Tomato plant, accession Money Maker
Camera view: bottom (45 deg); turntable rotation: 30 degrees
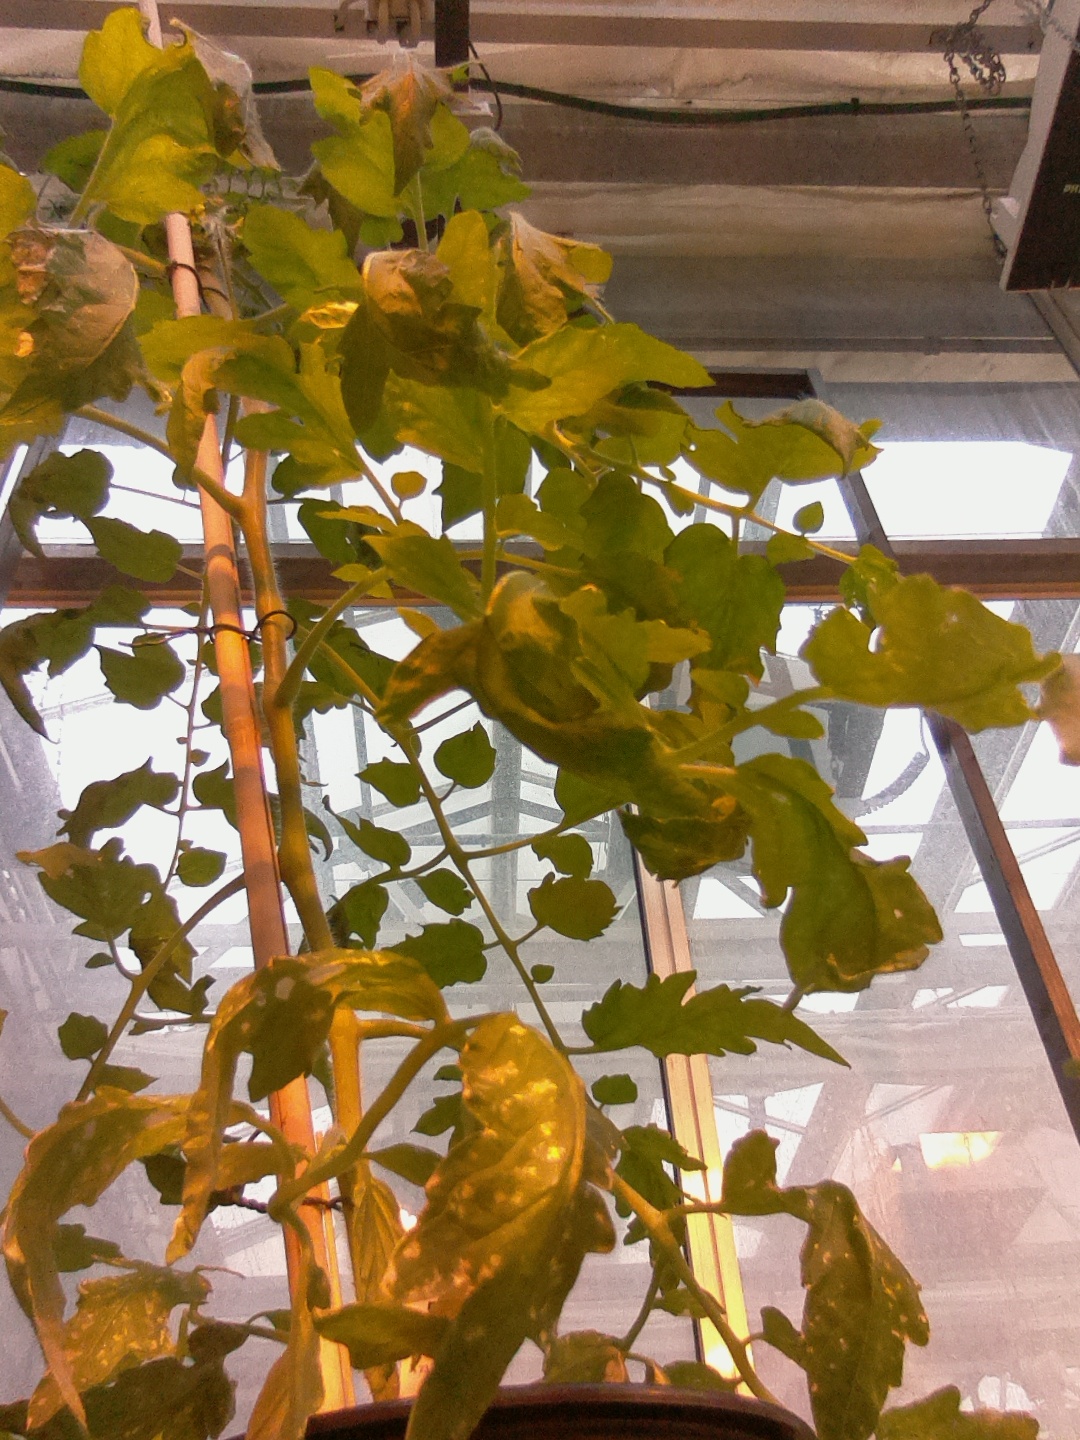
BBCH growth stage 62: 20%-30% of flowers open